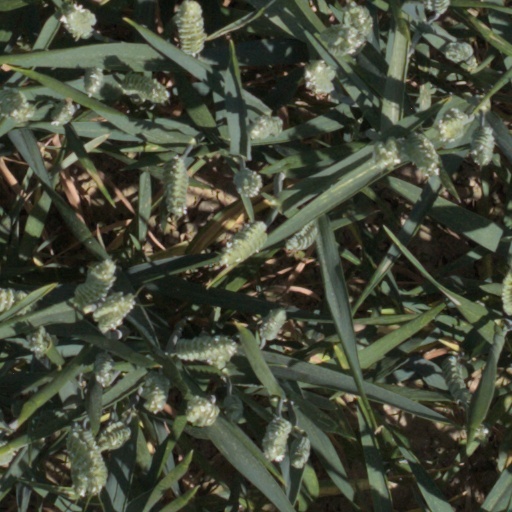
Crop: wheat